Medieval folk rock

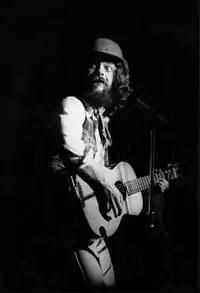
Ian Anderson of Jethro Tull at London's Hammersmith Odeon, March 1978

The first half of the 1970s was a short-lived peak in popularity for medieval folk rock. Gryphon enjoyed some mainstream success when they played the National theatre and Old Vic and supported Yes on tour. However, with line-up changes from about 1975 they began to drop their distinctive medieval sound and became increasingly a mainstream progressive rock band, before they dissolved in 1977. Similarly despite retaining elements of medieval music, bands like Gentle Giant rapidly moved off into further experimentation and were soon being classified under the more general category of progressive rock.